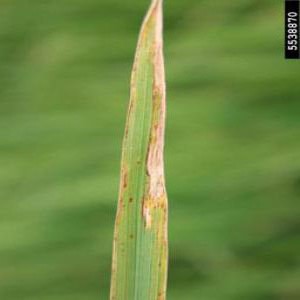
Disease: Bacterialblight